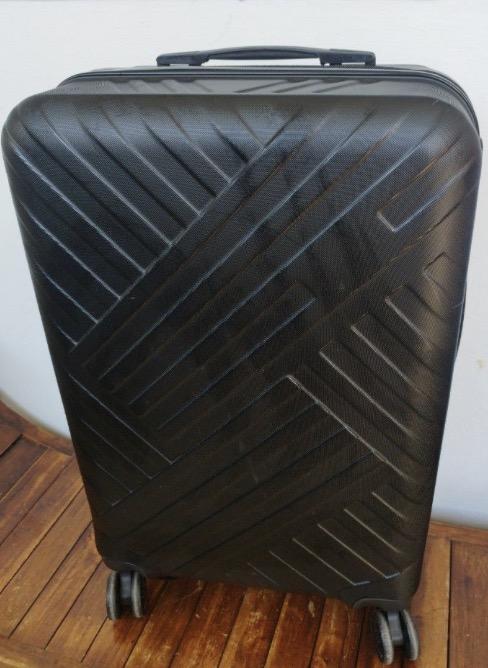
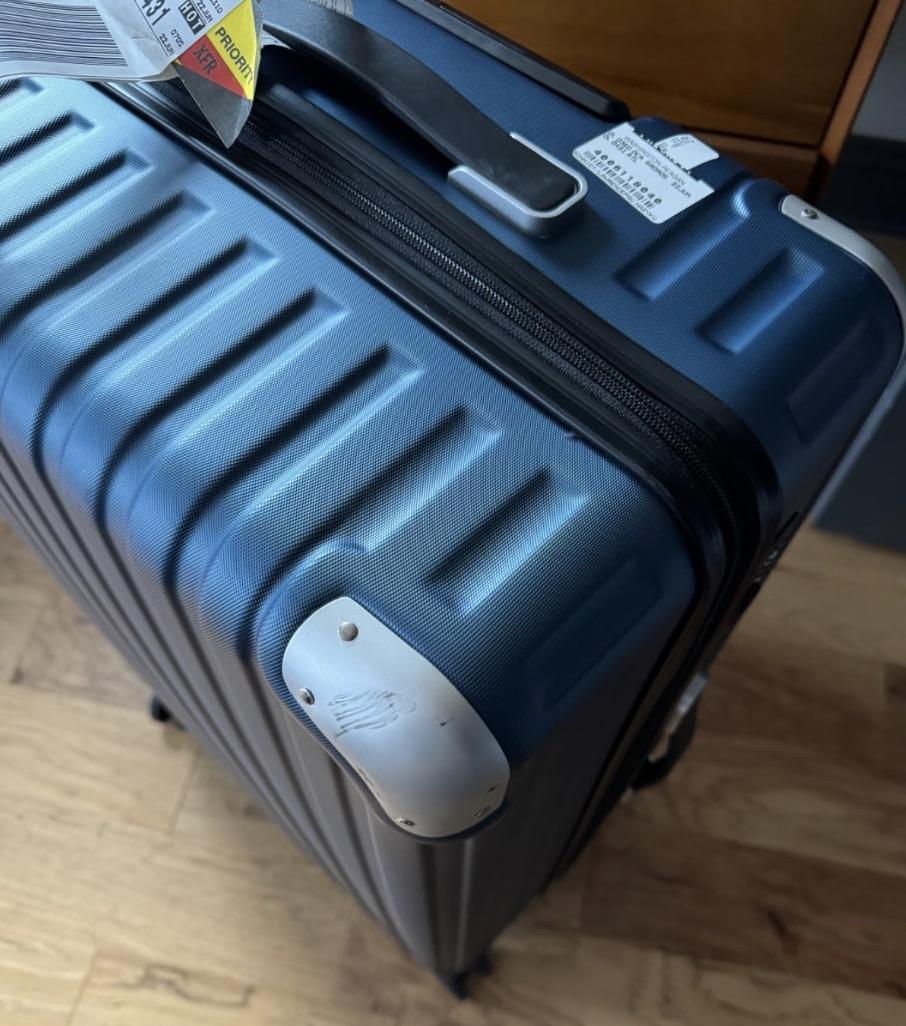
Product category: items_tea
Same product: no